Malmstrom Air Force Base

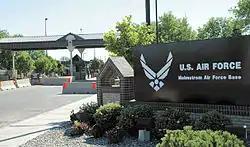
Main gate

As of the 2000 census, the base had a total population of 4,544. It is part of the "Great Falls, Montana Metropolitan Statistical Area".